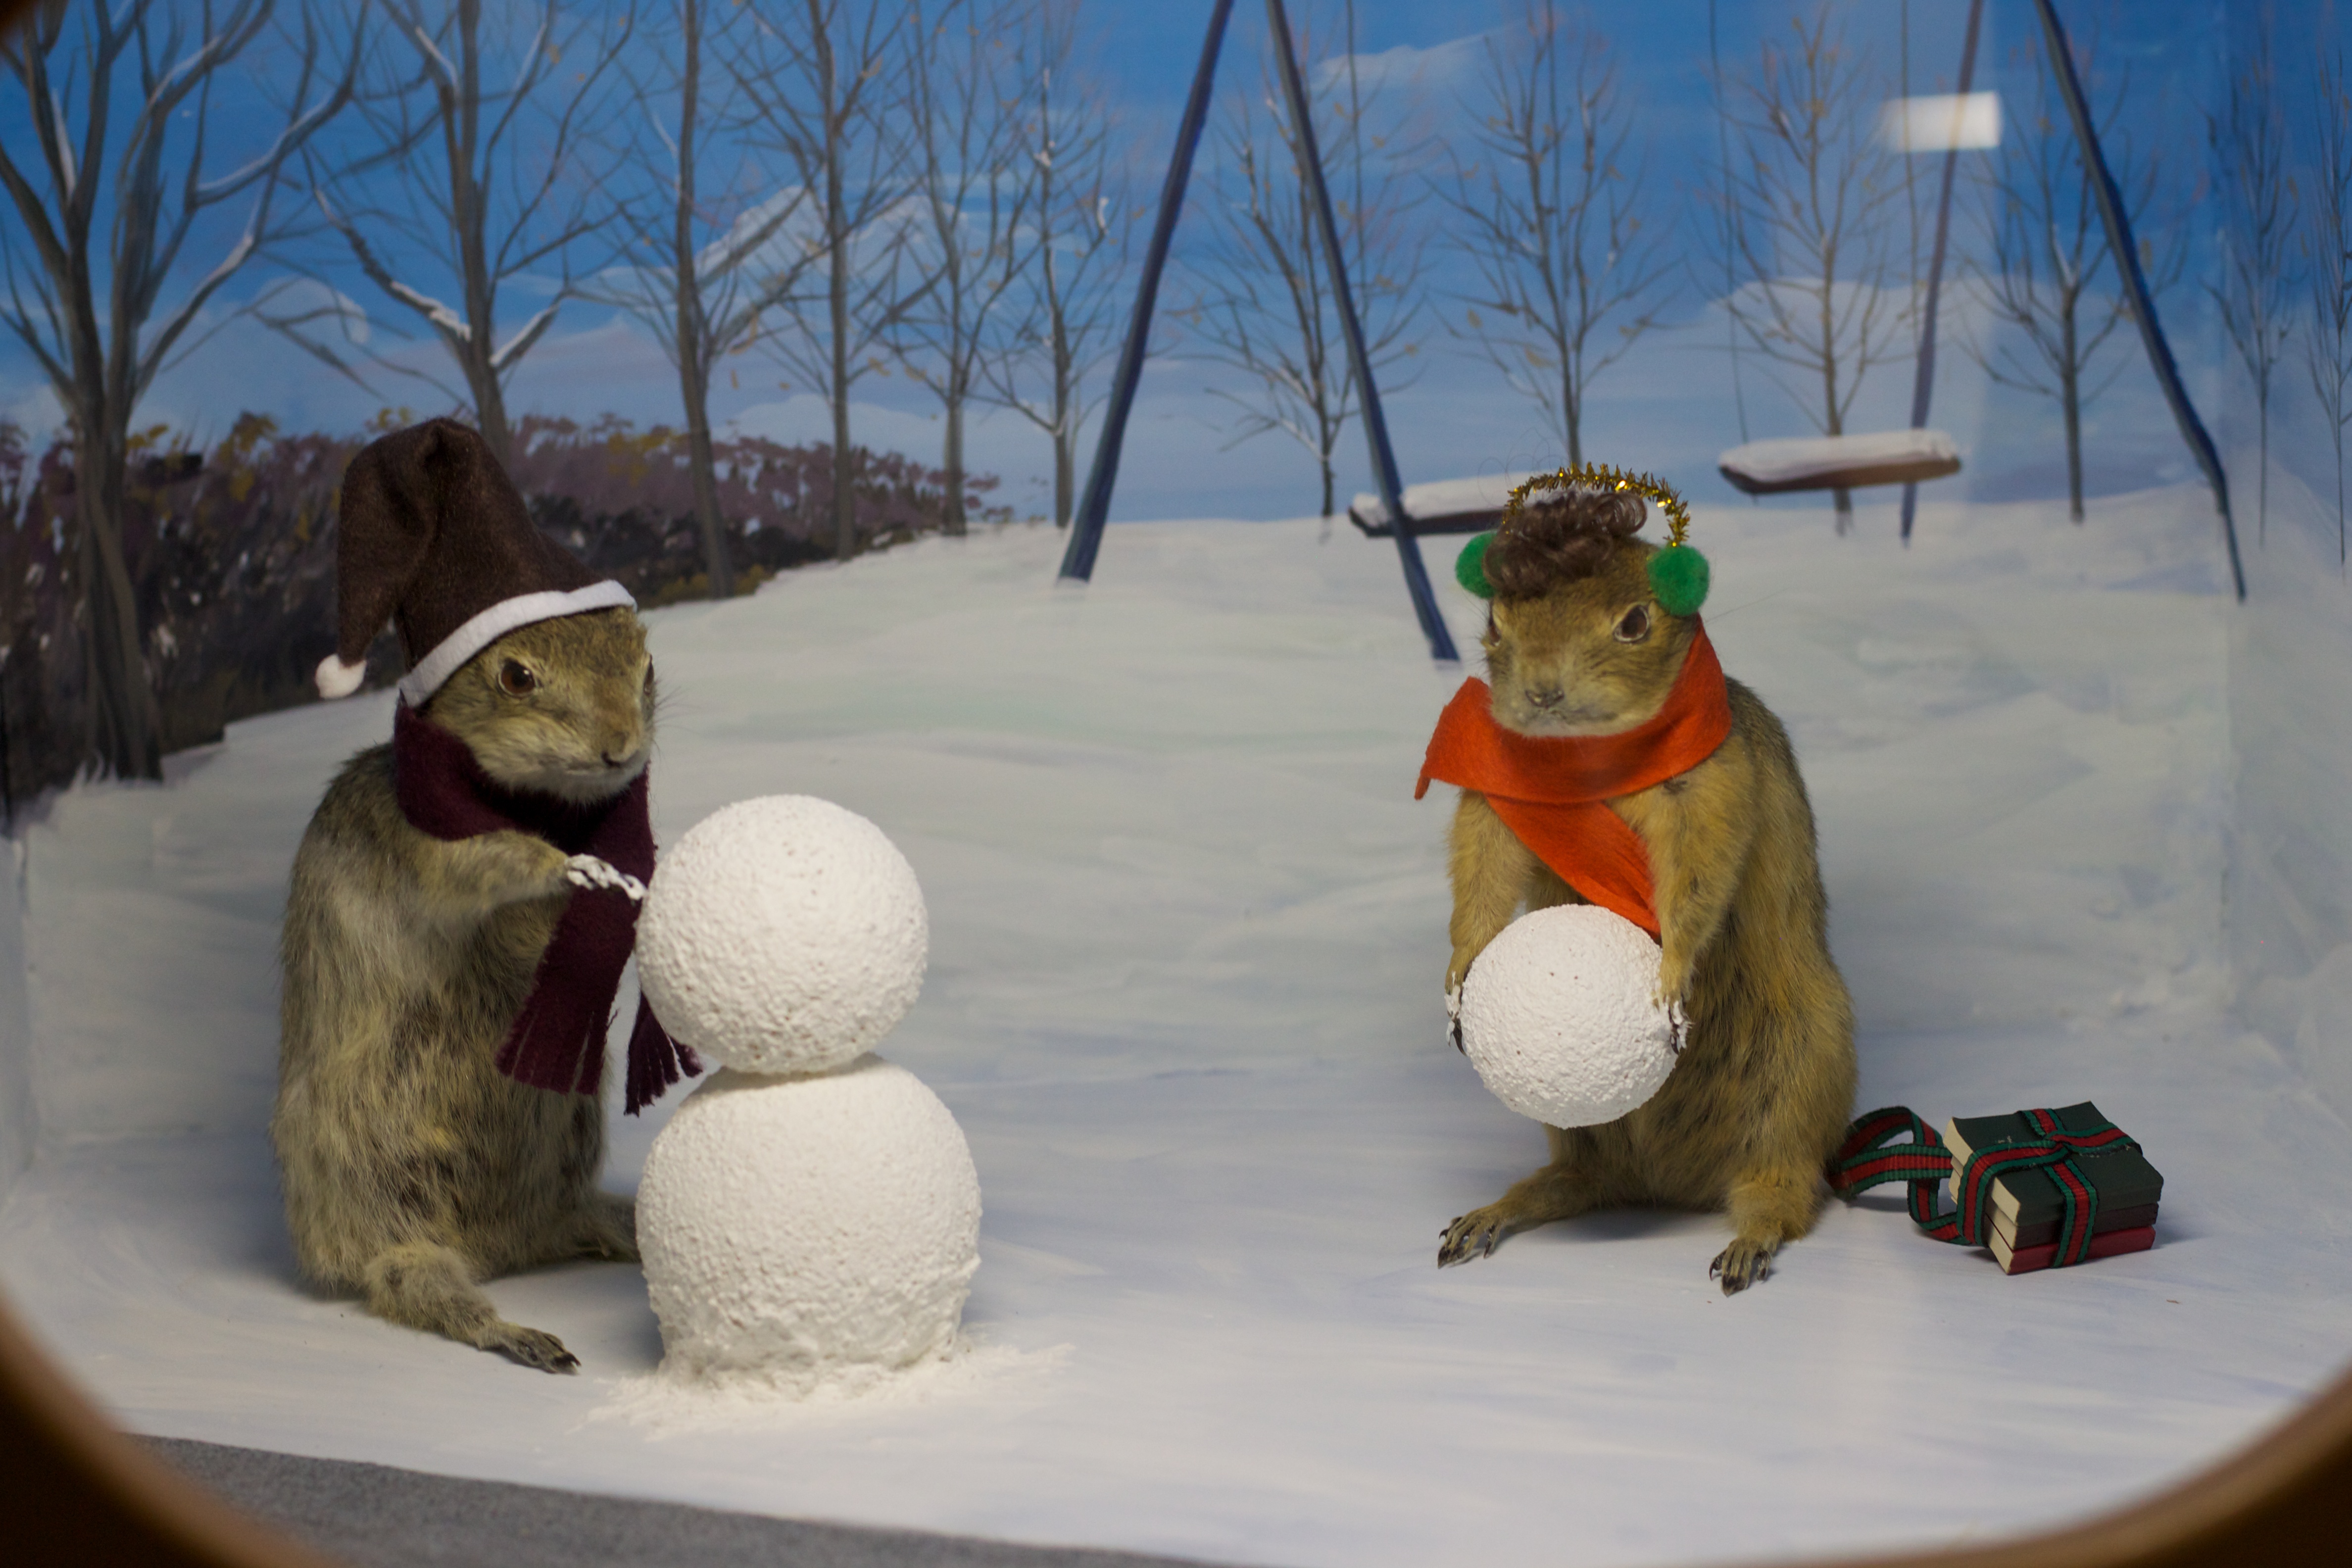
snow, winter, toy, odyssey, gopher, flightless bird